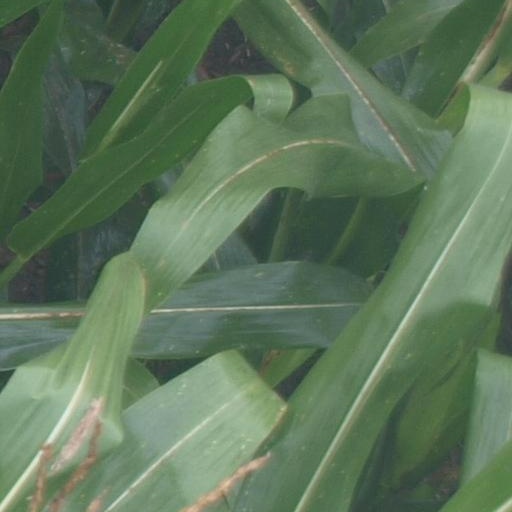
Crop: maize; corn